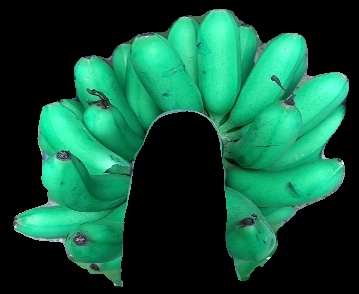
Variety: rasbale
Grade: grade1